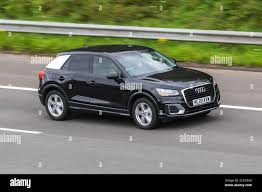
Label: noambulance